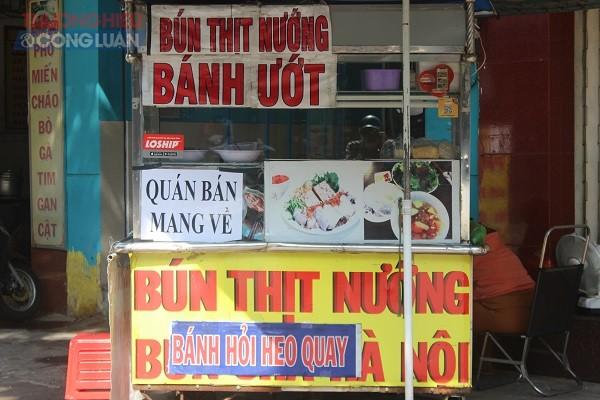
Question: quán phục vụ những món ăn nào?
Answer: bún thịt nướng, bánh ướt, bánh hỏi heo quay